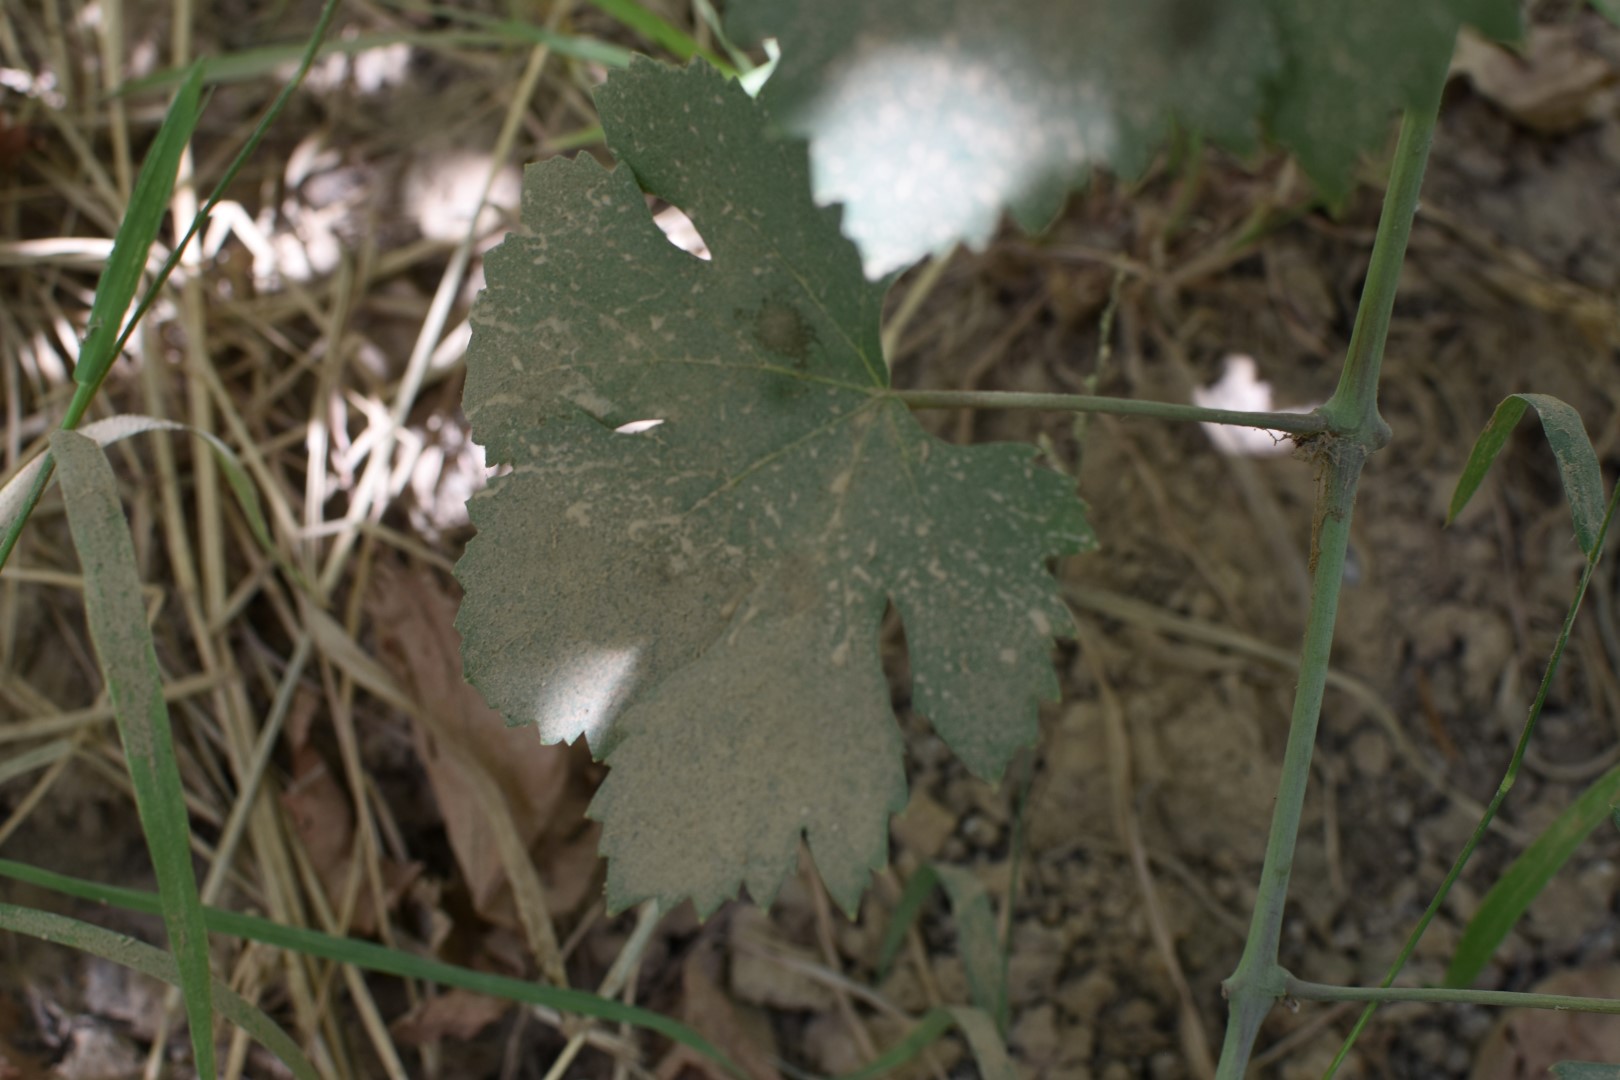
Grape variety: Halawani